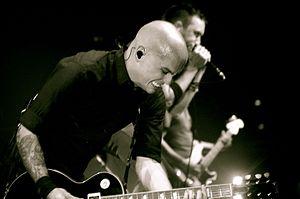
Appeal to Reason est le cinquième album studio du groupe punk rock américain Rise Against. Après leur tournée pour promouvoir leur précédent album, The Sufferer and the Witness, Rise Against commença l'enregistrement de Appeal to Reason en janvier 2008 dans le studio Blasting Room de Fort Collins, dans le Colorado. L'enregistrement et la production se terminèrent en juin, et l'album est sorti en Amérique du Nord le 7 octobre 2008. Cet album est le premier album du groupe dans lequel figure l'actuel guitariste Zach Blair.
Rise Against est un groupe de punk rock américain, originaire de Chicago, dans l'Illinois. Formé en 1999, le groupe est composé de quatre membres : Tim McIlrath, Joe Principe, Brandon Barnes et Zach Blair.